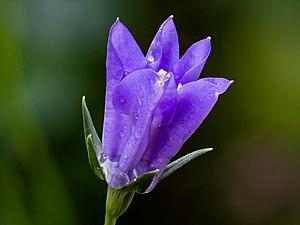
La Campanule à feuilles de pêcher, Campanule de Perse ou Bâton de Jacob est une plante herbacée de la famille des Campanulacées.